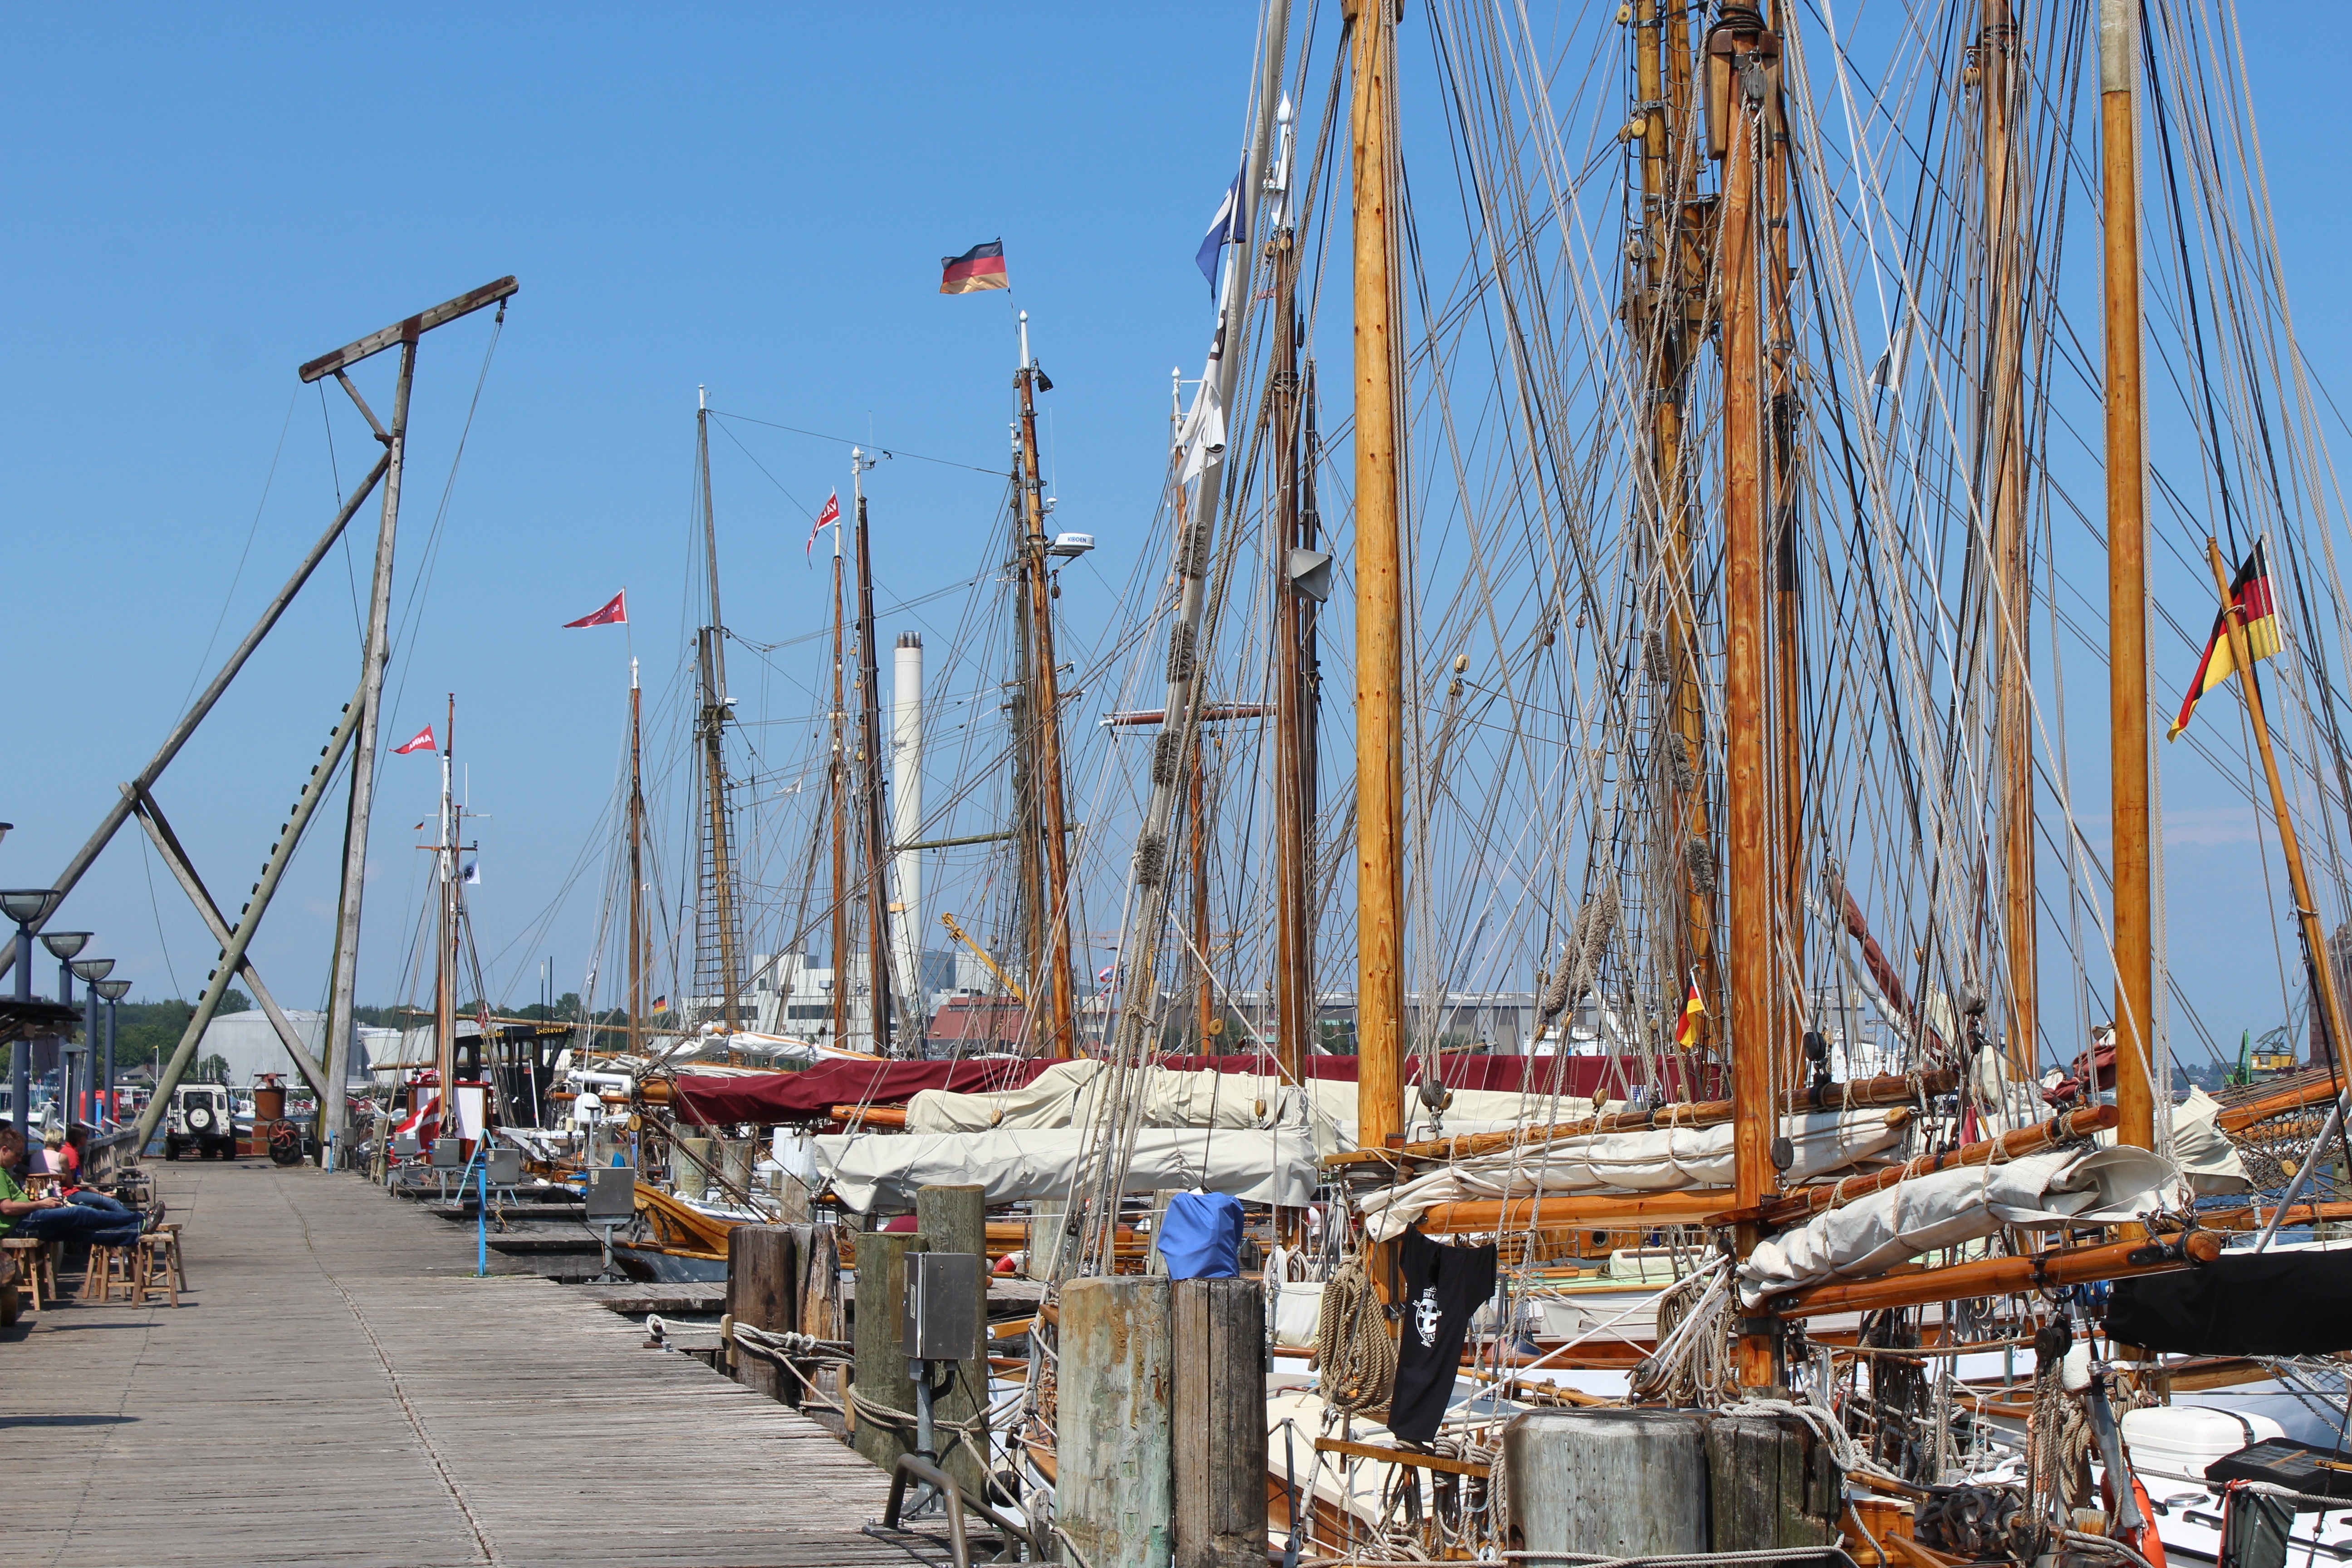
sea, dock, boat, ship, vehicle, mast, harbor, marina, port, sailboat, infrastructure, boats, ships, sail, sailing vessel, masts, watercraft, schooner, sailor, windjammer, flensburg, sailing ship, sailing boats, cordage, tall ship, galleon, historical harbor